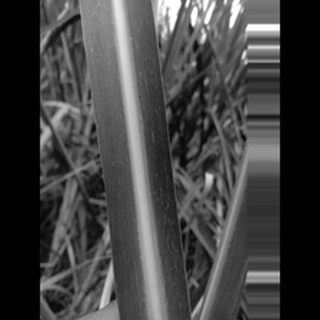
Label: sugarcane_mosaic